Beerwah, Jammu and Kashmir

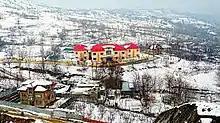
Government Degree College Beerwah

Other institutes include the District Institute of Education and Training (DIET), a teacher-training and education center. In addition, SAM College of Education Beerwah and CED College of Education, located in Narbal are affiliated with University of Kashmir, and Government Degree College, Beerwah functioning under the Ministry of Higher Education serve the area.